Wallace C. Clifton

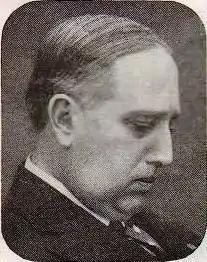

Wallace C. Clifton (1871-1931) was a screenwriter in the United States. His wife Emma Bell Clifton was also a screenwriter.